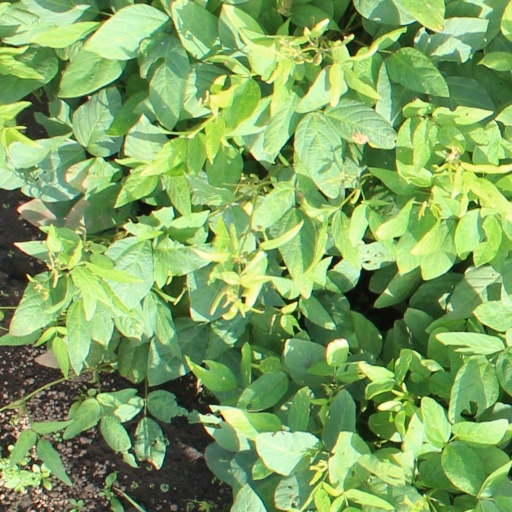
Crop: soybean